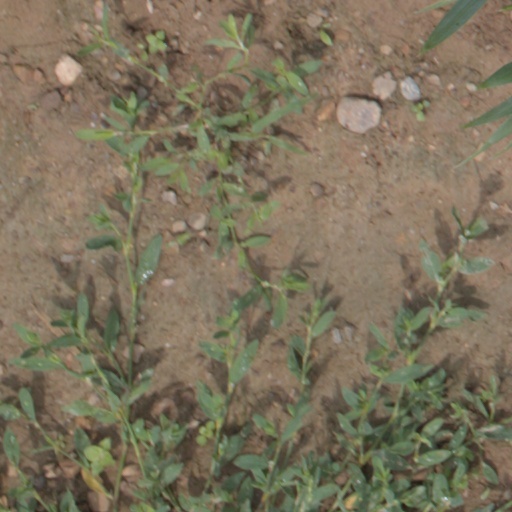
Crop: wheat